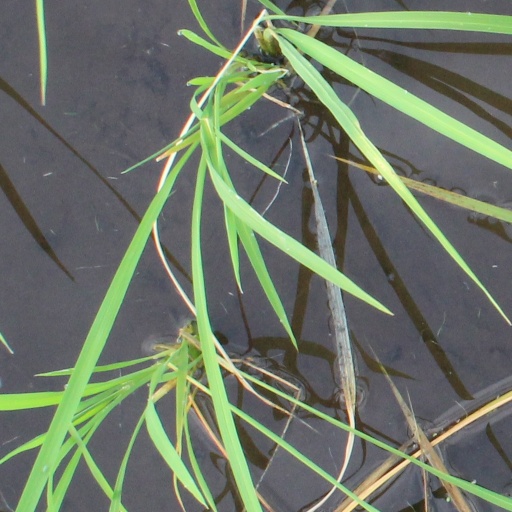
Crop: rice